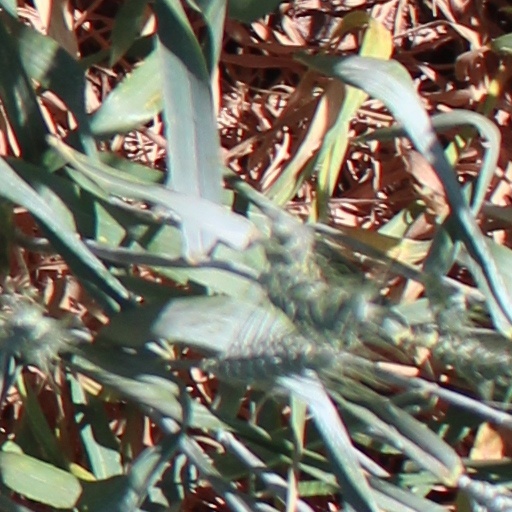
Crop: wheat